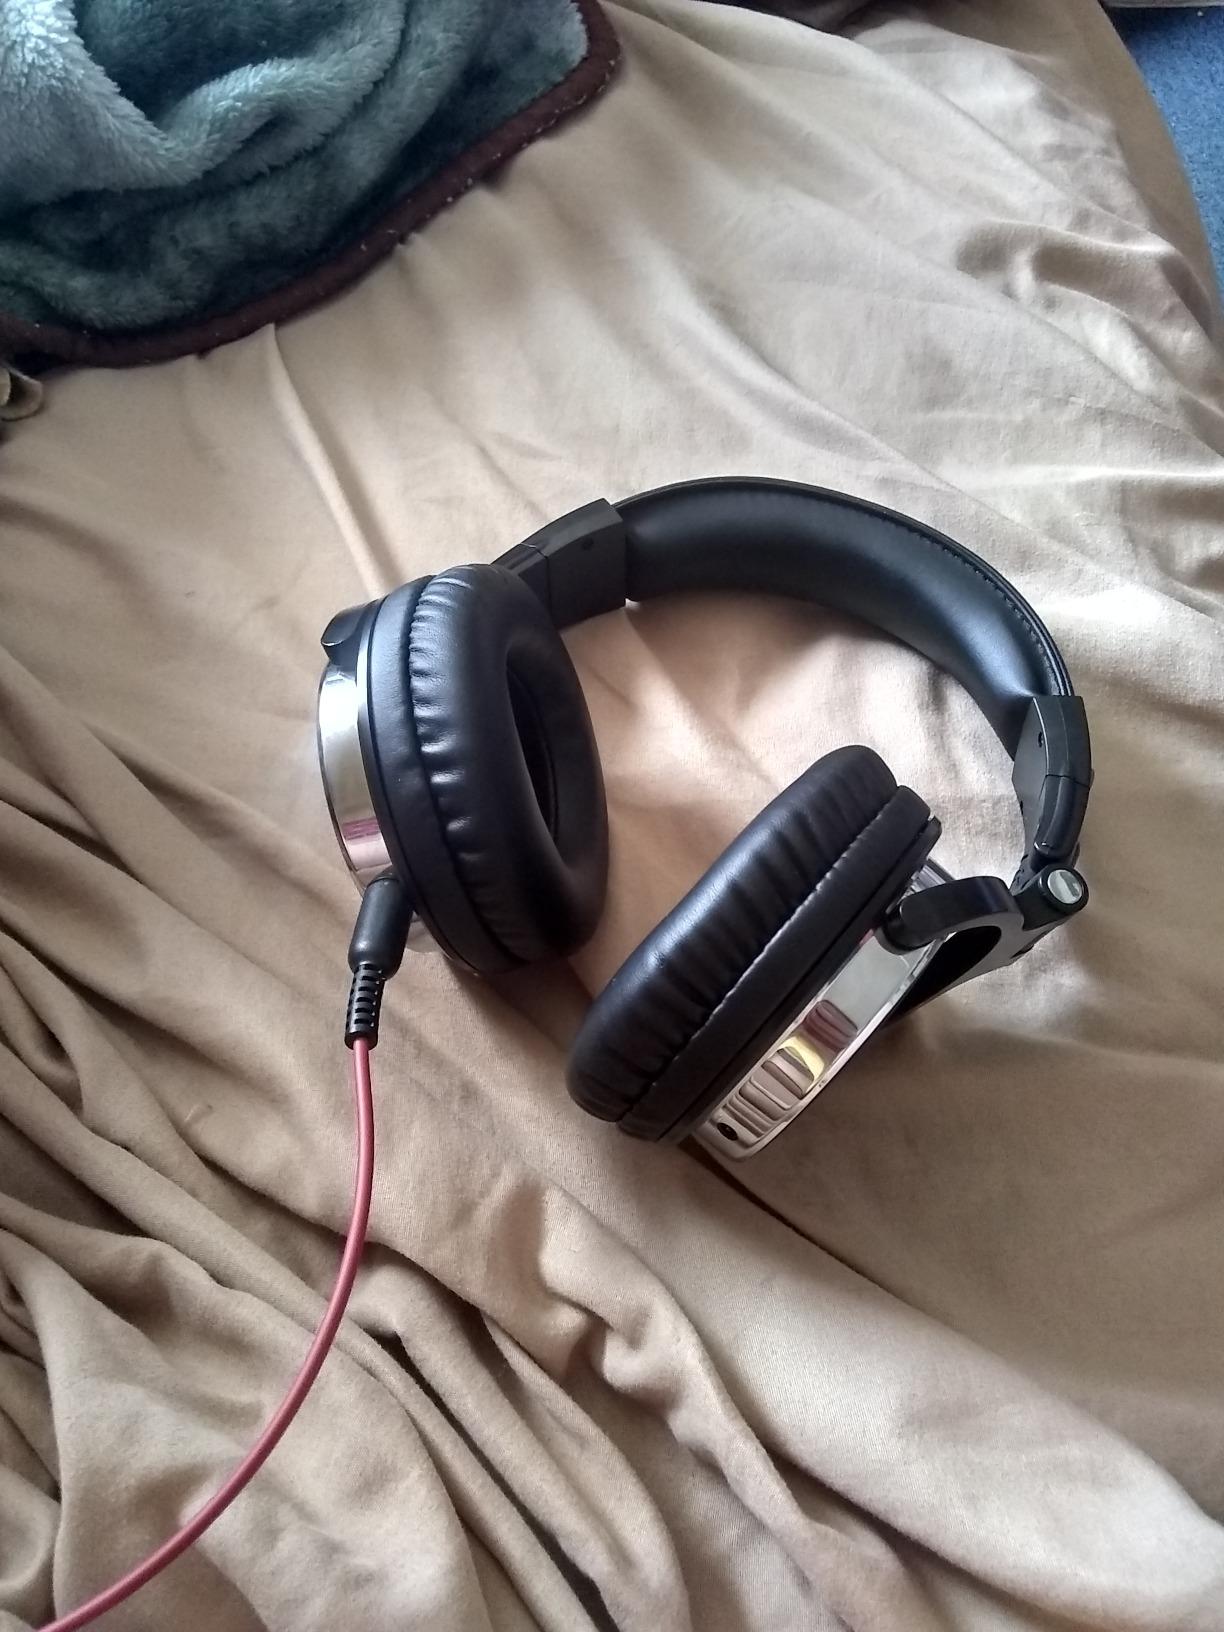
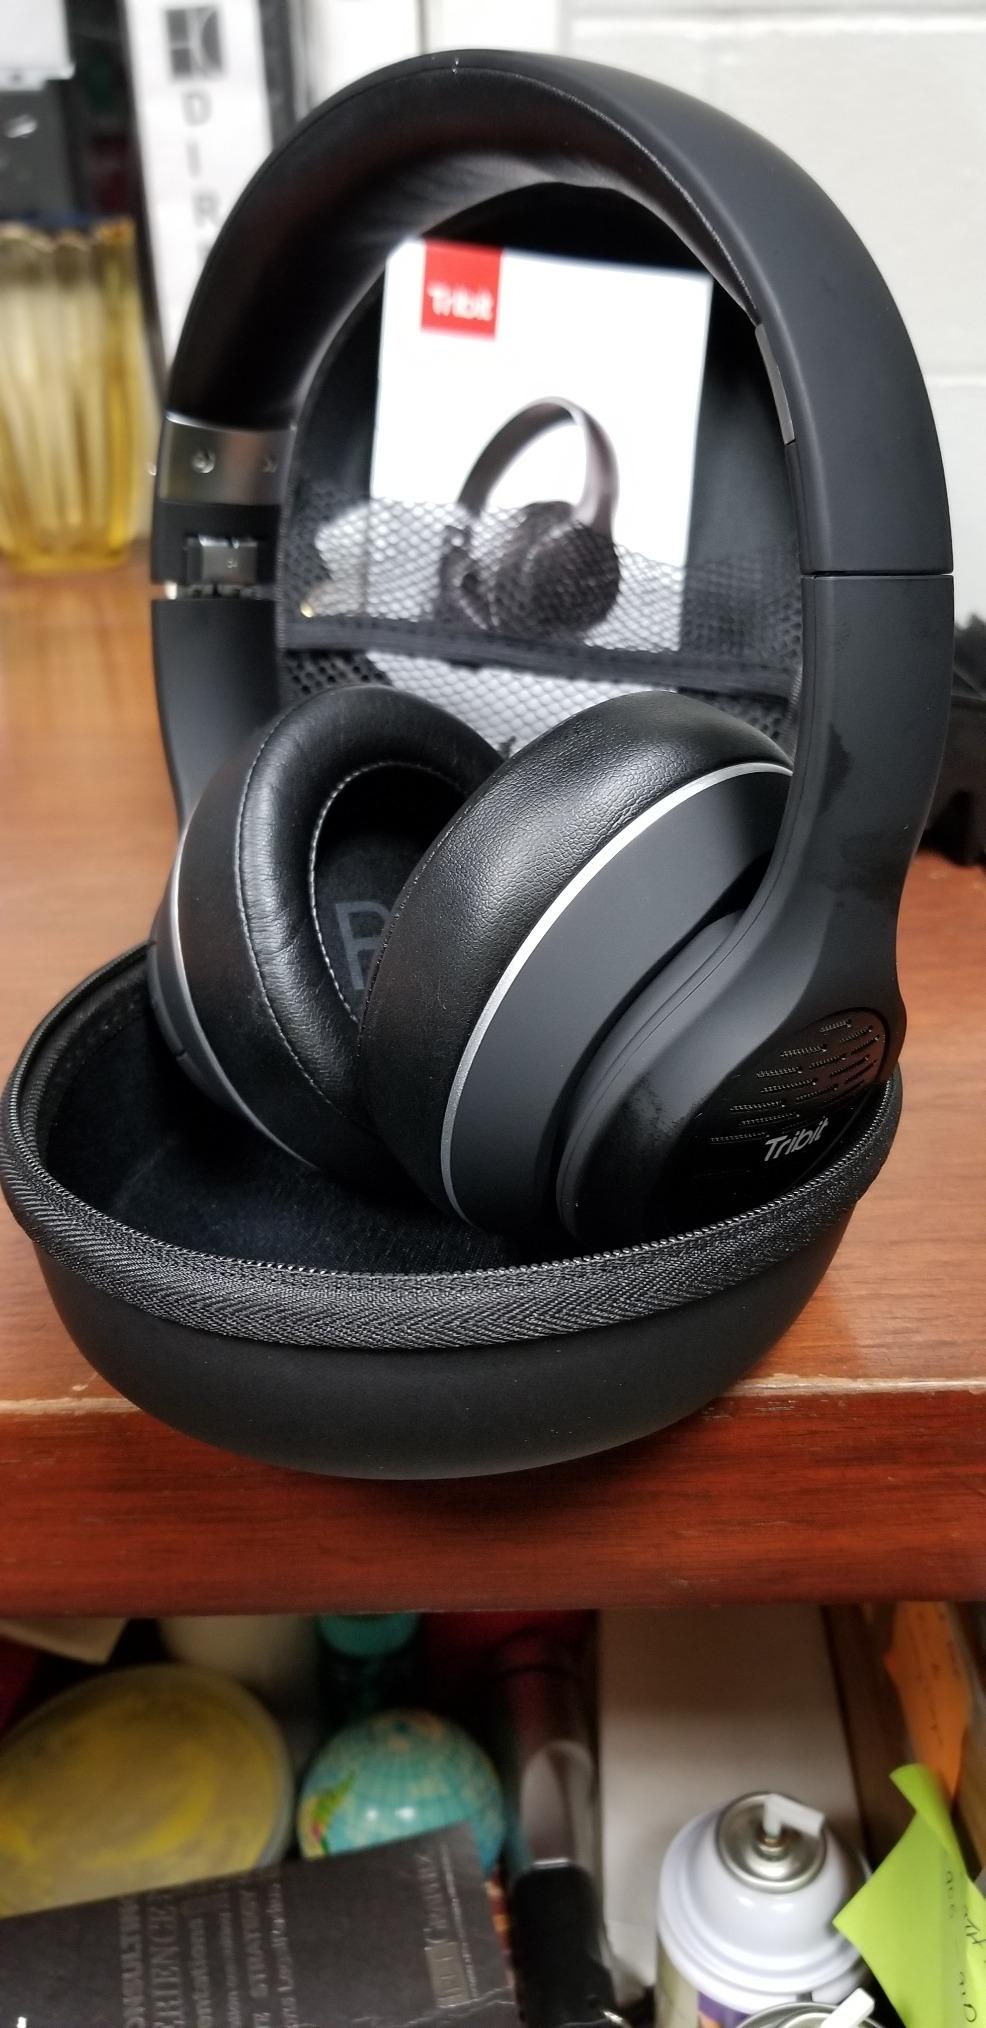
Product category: headphones
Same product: no